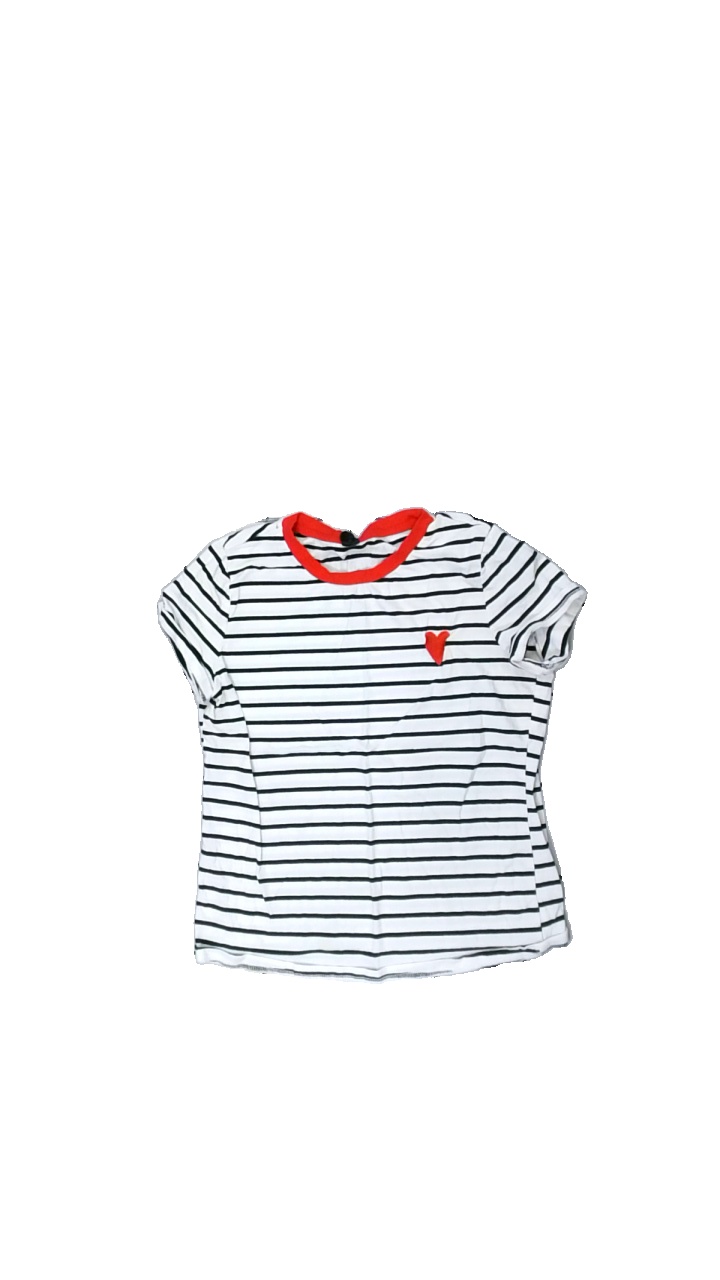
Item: T-shirt (Ladies)
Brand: Shein
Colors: Black, White, Red, Multicolor
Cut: Regular, C-collar
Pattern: Striped
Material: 100% cotton
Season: All
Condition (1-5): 3
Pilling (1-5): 4
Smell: Minor
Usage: Reuse
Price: <50